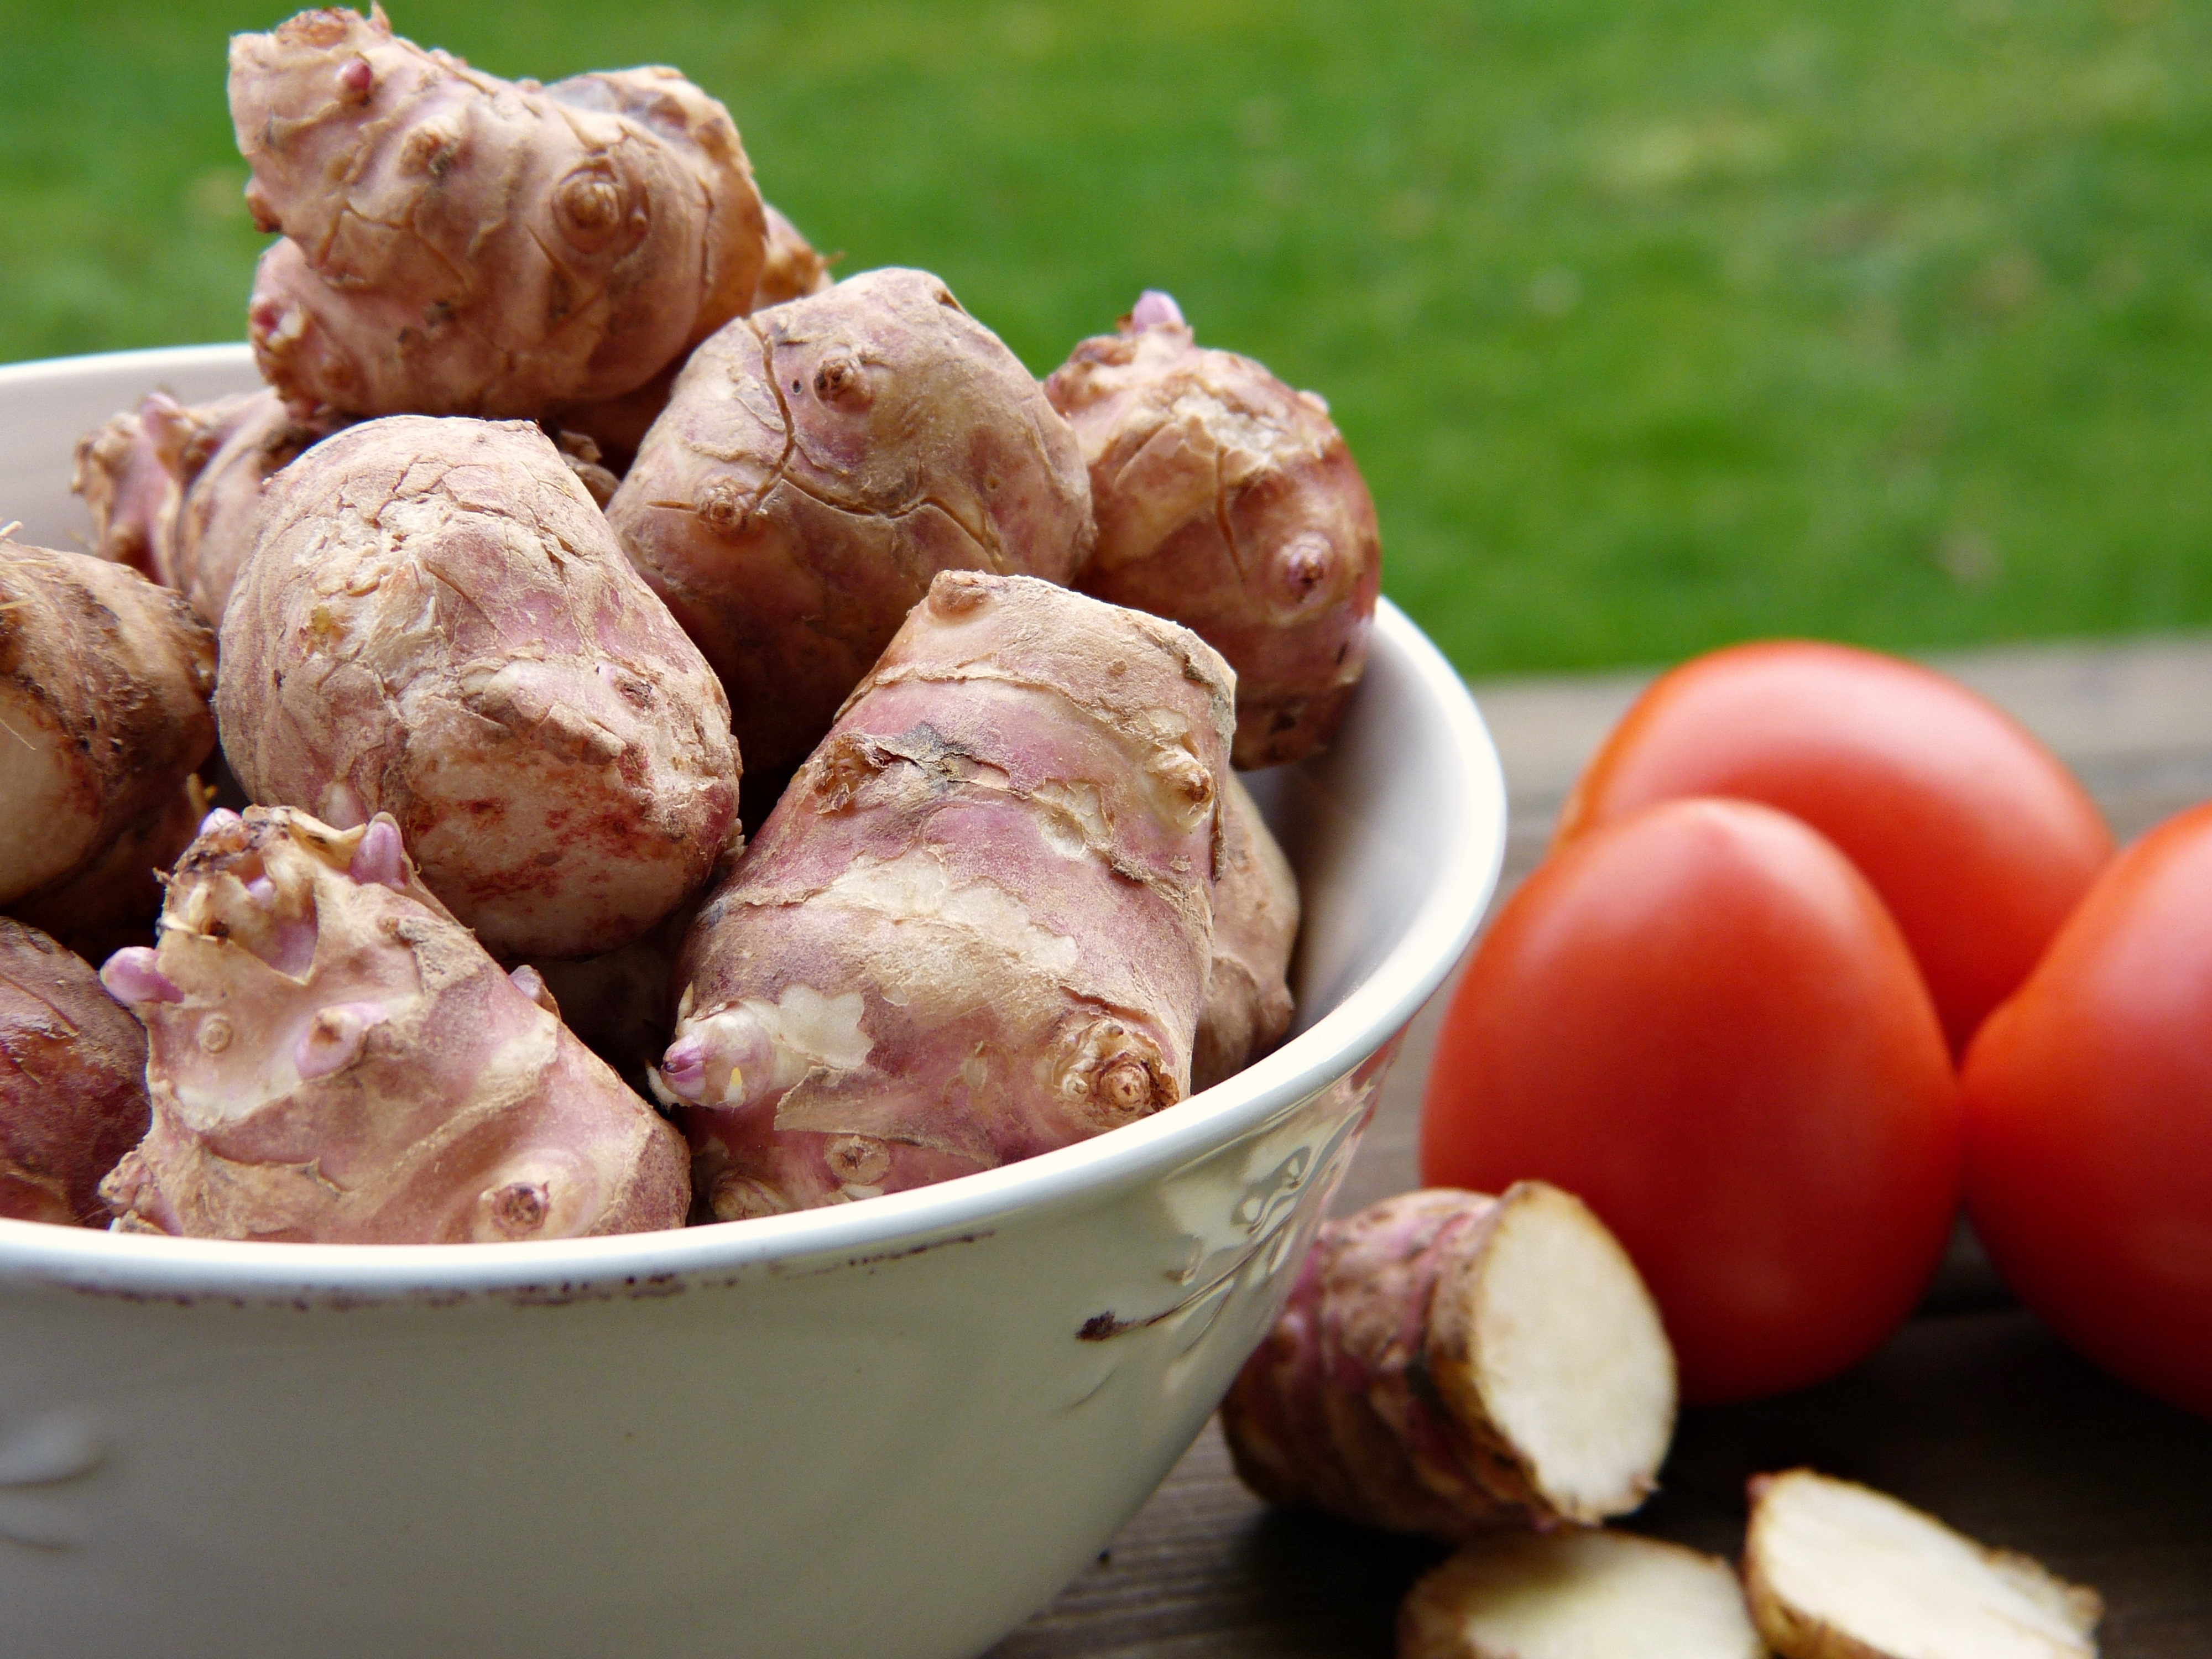
plant, dish, food, produce, vegetable, healthy, eat, cuisine, cook, nutrition, antioxidants, raw, tubers, diabetes, diet, detox, vitamins, frisch, bless you, cancer, root vegetables, bio, flowering plant, shallot, jerusalem artichoke, prevent, land plant, detoxify, erdbirne, erdsonne flower, ross potatoes, inulin